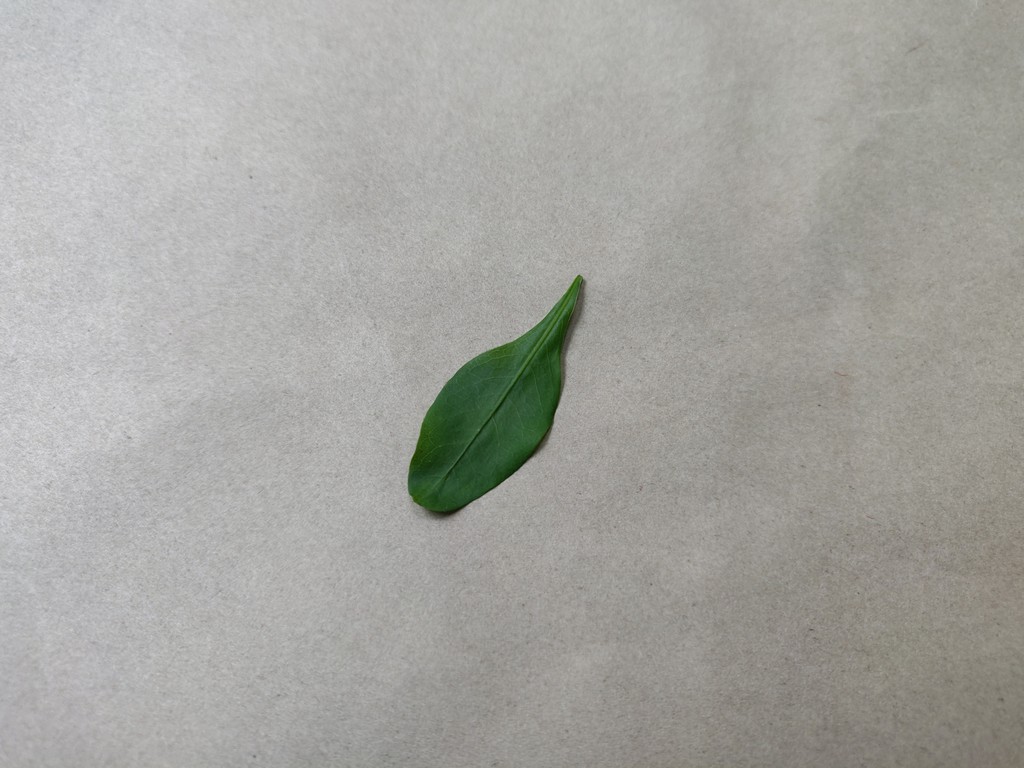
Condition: Healthy
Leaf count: single
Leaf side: front